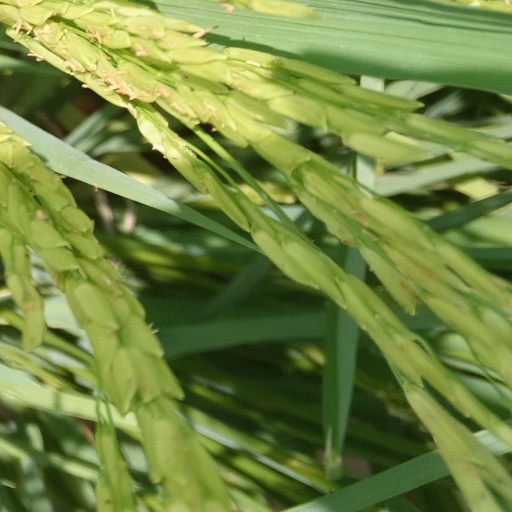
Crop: rice